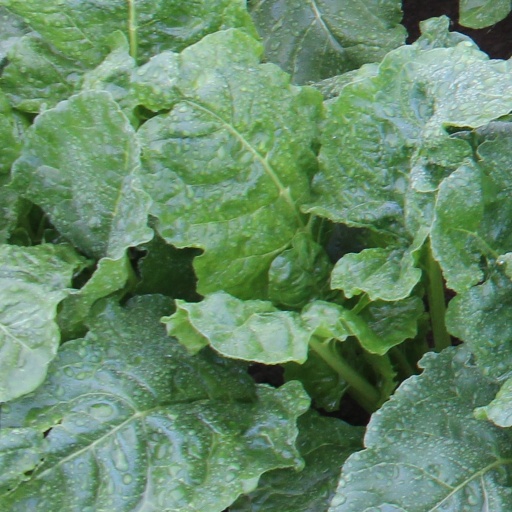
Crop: sugar beet